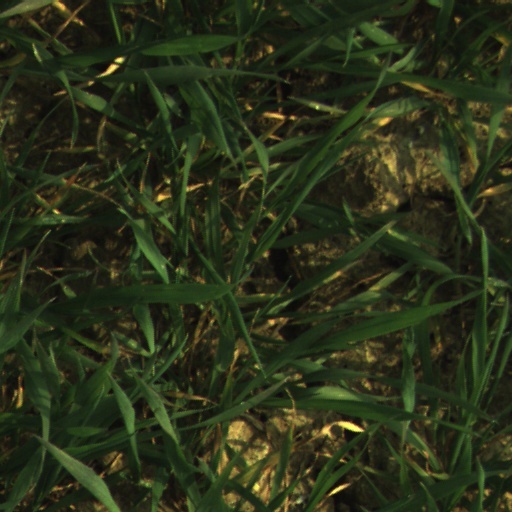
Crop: wheat